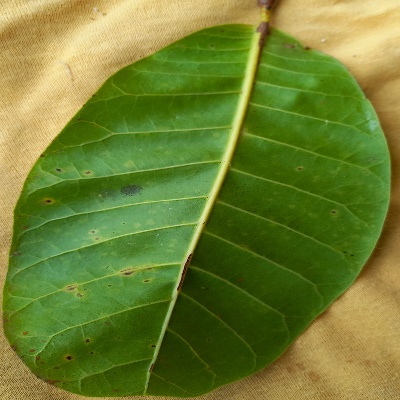
Crop: Cashew
Condition: anthracnose